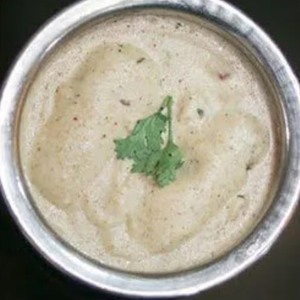
Dish: kofta